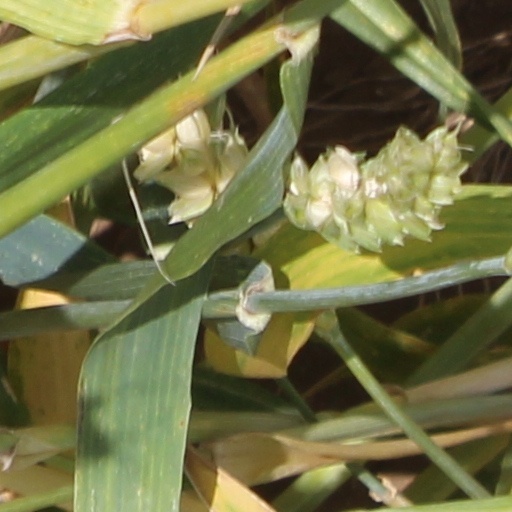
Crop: wheat